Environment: lab
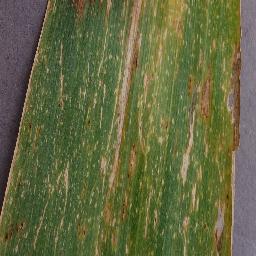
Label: northern_corn_leaf_blight